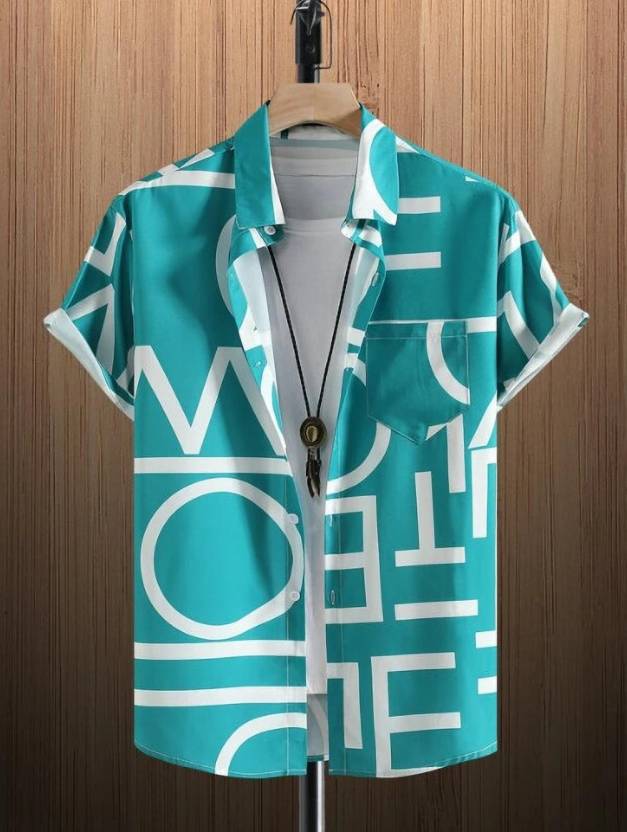
Product: Men Regular Fit Printed Cut Away Collar Casual Shirt
Price: ₹376
Colors: Light Blue
Pattern: Printed
Description: Casual shirt with a button-down closure, a rounded hem, roll-up sleeves, and a slim collar. 100% Premium Lycra fabric that has been pre-washed for an incredibly soft texture and rich appearance. Good air permeability, moisture absorption, and softness capabilities. Soft and cosy to the touch. Printed textile. Hand washing is the preferred method of washing. The company makes 100% Lycra shirts that are incredibly comfortable and fit today's fashions. Dress smartly in a shirt from the Mesh brand for casual, formal, or party attire. The fashionable appearance improves this shirt's all-around attractiveness. The shirt guarantees excellent comfort all day. The finest outfit to wear this full-sleeved shirt with is a pair of pants, jeans, chinos, or lace-ups. Sizes and colours are offered.
Other details: Each bundle is already filled with 1 piece of superior quality, smooth, and fancy cotton Lycra magic black colour shirts from SEVENTEENSTITCH. The colours of the shirts will somewhat vary according to photography and your monitor settings; the image is merely for illustration purposes. It's perfect for both personal use and giving. Our company logo is SEVENTEENSTITCH. (The photographs show the actual product, albeit there may be a minor colour difference.)